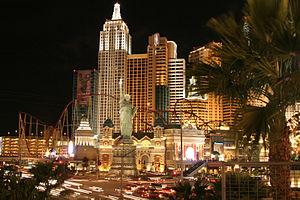
Un pays immense : les États-Unis sont le quatrième État le plus grand du monde. Cette immensité est un facteur de variété des paysages